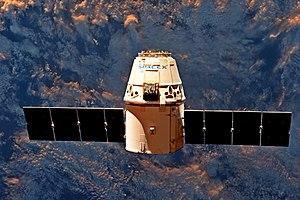
Commercial Orbital Transportation Services, est un programme spatial de la NASA dont le but est de confier à des acteurs privés le transport d'une partie du fret et des équipages jusqu'à la Station spatiale internationale. Ce programme est annoncé en janvier 2006 en attendant que la NASA dispose de moyens de lancement lui permettant de remplacer la navette spatiale américaine retirée prématurément.